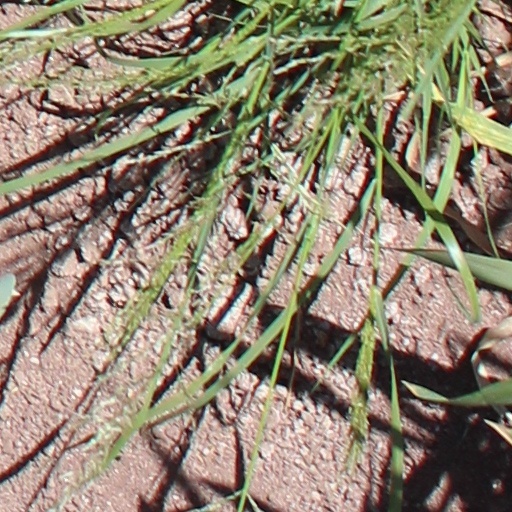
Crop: wheat